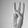
ASL letter: W